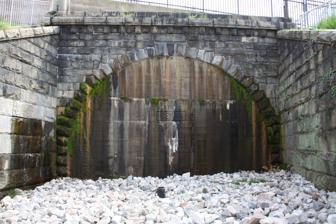
Building: Church Hill Tunnel
Country: United States of America
Year built: 1875
Tunnel abandoned due to collapse in Richmond, Virginia Church Hill Tunnel The sealed western portal to the Church Hill Tunnel Overview Line Chesapeake and Ohio Railway (C&O) Location Richmond, Virginia , U.S. Status Unsafe, sealed Start 37°32′10″N 77°25′24″W / 37.5361782110294°N 77.42324092557604°W / 37.5361782110294; -77.42324092557604 ( West Portal ) End 37°31′38″N 77°24′54″W / 37.52714727530222°N 77.41498622454112°W / 37.52714727530222; -77.41498622454112 ( East Portal ) Operation Opened 1873 Closed 1925 Owner CSX Transportation Technical Line length approximately 4,000 ft (1,200 m) No. of tracks none at present Track gauge 4 ft 8 + 1 ⁄ 2 in ( 1,435 mm ) Church Hill Tunnel is an old Chesapeake and Ohio Railway (C&O) tunnel, built in the early 1870s, which extends approximately 4,000 feet (1,200 meters) under the Church Hill district of Richmond , Virginia , United States. On October 2, 1925, the tunnel collapsed on a work train, killing four men and trapping a steam locomotive and ten flat cars . Rescue efforts only resulted in further collapse, and the tunnel was eventually sealed for safety reasons. Portions of the tunnel have continued to wreak havoc above in the years since, and several houses and a wall of a church have been destroyed by sinkholes near 25th and Broad Streets . More recently, tennis courts and the wall of a house seem to have been victims farther east. Long the subject of community speculation and trespassing incidents at its eastern portal, the tunnel is owned by the C&O's successor entity, CSX Transportation . The tunnel, which is still considered dangerous, was featured in a 1998 newspaper article by Richmond Times-Dispatch reporter Mark Holmberg and photographer P. Kevin Morley, who explored portions from the eastern portal with professional caving personnel and equipment. Efforts to unseal the tunnel and extract the buried work train have been unsuccessful. History Church Hill Tunnel route Purpose Church Hill Tunnel was completed in 1873 for the Chesapeake and Ohio Railway (C&O), which was seeking to extend its trackage (of the former Virginia Central Railroad ) from a terminus in the Shockoe Valley section of downtown Richmond to connect with their new Peninsula Subdivision extending approximately 75 miles (120 km) southeast down the Virginia Peninsula to reach Collis Potter Huntington 's new coal pier in Newport News, Virginia . The tracks to the new tunnel left the old Virginia Central line west of 17th Street and curved southeasterly to enter the tunnel east of N. 18th Street and north of E. Marshall Street under Cedar Street, on the western slope of what is technically Union Hill. The east end of the tunnel appeared just north of Williamsburg Road near 31st Street, below Libby Terrace Park. The Peninsula Subdivision was completed and opened in late 1881, and the coal flowed eastward for export in massive quantities. Construction problems The construction of the tunnel was problematic. Unlike the bedrock through which the C&O carved its western tunnels, Richmond's blue marl clay shrink-swell soil tended to change with rainfall and groundwater, causing deadly cave-ins during the construction. The tunnel has remained troublesome throughout its life due to groundwater seepage and safety concerns, even after abandonment in 1925. Safer alternative In the 1890s, the C&O acquired the Richmond and Alleghany Railroad (R&A) which had been built east from the Blue Ridge Mountains along the towpath of the James River and Kanawha Canal , proving an alternate "water level" route to Richmond following the north bank of the James River and avoiding a more circuitous route which crossed the North Mountain and Afton Mountain via the Blue Ridge Tunnel and reached Richmond via the former Virginia Central Railroad. However, the R&A terminated at Richmond's Byrd Street Station in the downtown area (7th and Canal Streets), and did not have a track connection to the C&O which ended at Shockoe Bottom at Broad Street, some distance away. The Virginia State Capitol and its grounds were directly between the two terminals, so creativity for a less direct connection was needed. To utilize the new "water level" line to ship coal to Newport News, and to avoid the troublesome tunnel as an added benefit, the C&O constructed a 3-mile-long (4.8 km) double-track elevated viaduct along the riverfront extending between the area of Hollywood Cemetery east past downtown Richmond, the Shockoe Valley, and Church Hill to join the Peninsula Subdivision at what became Fulton Yard east of the tunnel. With a connection just south of the new Main Street Station , it was now possible for traffic to come off the old Virginia Central and enter the Peninsula Subdivision without using the Church Hill Tunnel. Portions of the viaduct became known as the Rivanna Subdivision Trestle (west of Rivanna Junction) and Peninsula Subdivision Trestle (from the former Brown Street Yard through Main Street Station and Rivanna Junction east to Fulton Yard). The viaduct is believed to be the longest in the United States and is still in use by CSX Transportation , the successor entity to the C&O, which also owns the abandoned tunnel. The viaduct is also the highest level of Richmond's famed Triple Crossing , with railroads at three levels, believed to be only one of two such places in the world, near where it crosses Richmond's flood wall . Tunnel disuse, rehabilitation turns tragic The eastern entrance to the Church Hill Tunnel showing the collapsed roof at top. After completion of the viaduct in 1901, the Church Hill Tunnel fell into disuse for over twenty years. In 1925, to add capacity, the railroad began efforts to restore it to usable condition. On October 2, while repairs were under way, a work train was trapped by a collapse of 150 feet (45.72 m) of the tunnel near the western end, below Jefferson Park (close to the intersection of N. 18th Street and E. Marshall). The authorities shut down the streetcar line to the area for several days. At that time there were no homes in the area, as most buildings were around 25th and Broad near Nolde Brothers Bakery where the tunnel crossed the middle of Church Hill. Approximately 200 workmen crawled under flat cars and then escaped out the eastern end of the tunnel, including the fireman Benjamin F. Mosby (who died hours later at Grace Hospital because of burns caused by the ruptured boiler), but the engineer Thomas Joseph Mason was killed; initial reports claimed that, besides Mason, six black laborers were unaccounted for, although the missing number of men was later scaled down to two, identified as day laborers Richard Lewis and “H. Smith”. During the next week, the community anxiously watched rescue efforts, but each time progress was made, further cave-ins occurred; only the body of Mason was recovered, on October 10. At that point, only Lewis and Smith were still unaccounted for. Their bodies were never found. The following spring, the Virginia State Corporation Commission (SCC), which regulated the state's railroads, ordered the western end of the tunnel sealed for safety reasons. Left inside was the work train, complete with a 4-4-0 steam locomotive (C&O switch engine no. 231) and ten flat cars. The east entrance to the tunnel in 2010. Looking northwest into the tunnels east entrance in 2010. The floor is under several inches of water. The tunnel is sealed off by a wall some distance in from the entrance, barely visible in this photo. Later years The western end is covered with a concrete plug, but for years, the eastern end was used as part of a turning wye for a connection with the Southern Railway 's line to West Point and could be entered by venturesome trespassers . Based upon a 1998 exploratory expedition by Richmond Times-Dispatch reporter Mark Holmberg, who explored portions from the eastern end with professional caving personnel and equipment, it is believed that most of the western portion of the tunnel which has not caved in is filled with water. The western entrance can still be seen at the southeast end of an alley off of 18th Street, just north of Marshall. A Virginia historical marker was placed at the site in 2012. The eastern end is hidden in a small, dense thicket of brush just north of the intersection of E. Franklin and N. 31st Streets. This end of the tunnel is still open for some distance, but its floor and the area outside are swampy. Recovery discussions In June 2006, the Virginia Historical Society and other parties announced that they were investigating the possibility of recovering the train and bodies; the Society planned to keep the train for preservation. The History Channel expressed interest in participating in the project. However, when a hole was drilled through the tunnel's seal and a camera was placed inside, the tunnel was discovered to be filled with silt and water, meaning that an excavation of the tunnel would likely cause it to further collapse and cause several homes on Church Hill to be engulfed by massive sinkholes. The project was put on hold. Urban legend The Church Hill Tunnel also has been attached to the urban legend of the Richmond Vampire . References